Berwick, Gloucestershire

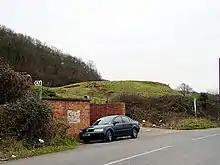
The former Berwick Wood Petroleum Supply Depot (PSD) was a storage facility built to connect to the GPSS

Berwick is a hamlet in the South Gloucestershire district, in the English county of Gloucestershire. Nearby settlements include the city of Bristol and the village of Hallen. Berwick has a business park called Sampson House Business Park and a wood called Berwick Wood. Berwick is located between the M5 motorway and the M49 motorway. There was a depot for the Government Pipelines and Storage System (GPSS) in the wood.